Beach Boys Studio

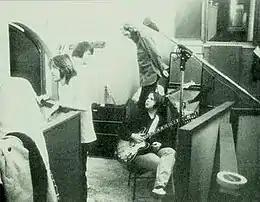
The Beach Boys at their studio during the 1969 sessions for "Sunflower". From left: Dennis and Brian Wilson, Mike Love (back), and Carl Wilson (front).

Beach Boys Studio (also known as Brother Records Studio, Brother Recording Studio, and 10452 Bellagio Road) was a private recording studio owned by the Beach Boys. It was located within Brian Wilson's home at 10452 Bellagio Road in Los Angeles. Six of the band's albums were recorded there in addition to his "Bedroom Tapes". In 1972, the studio was dismantled and later succeeded by Brother Studios in Santa Monica, California.